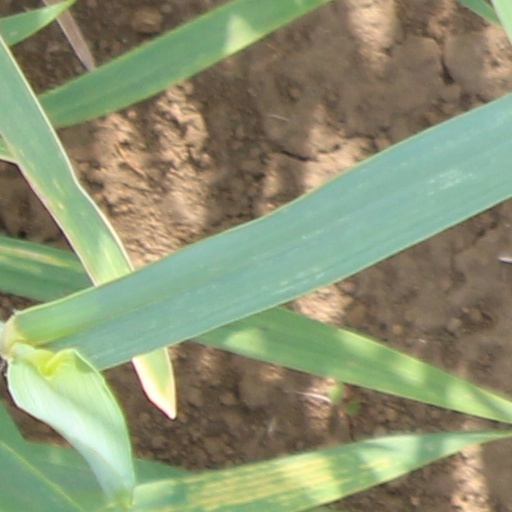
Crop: wheat